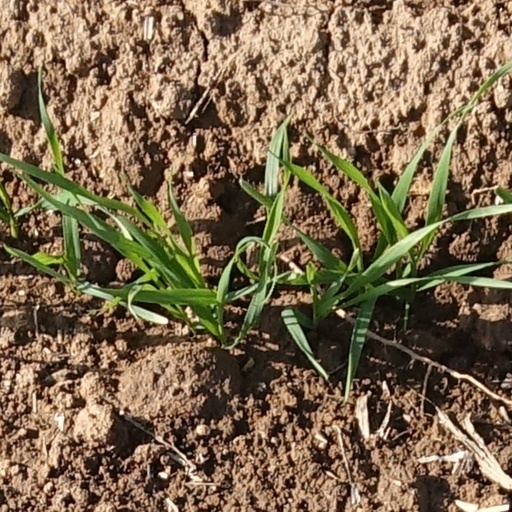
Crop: wheat